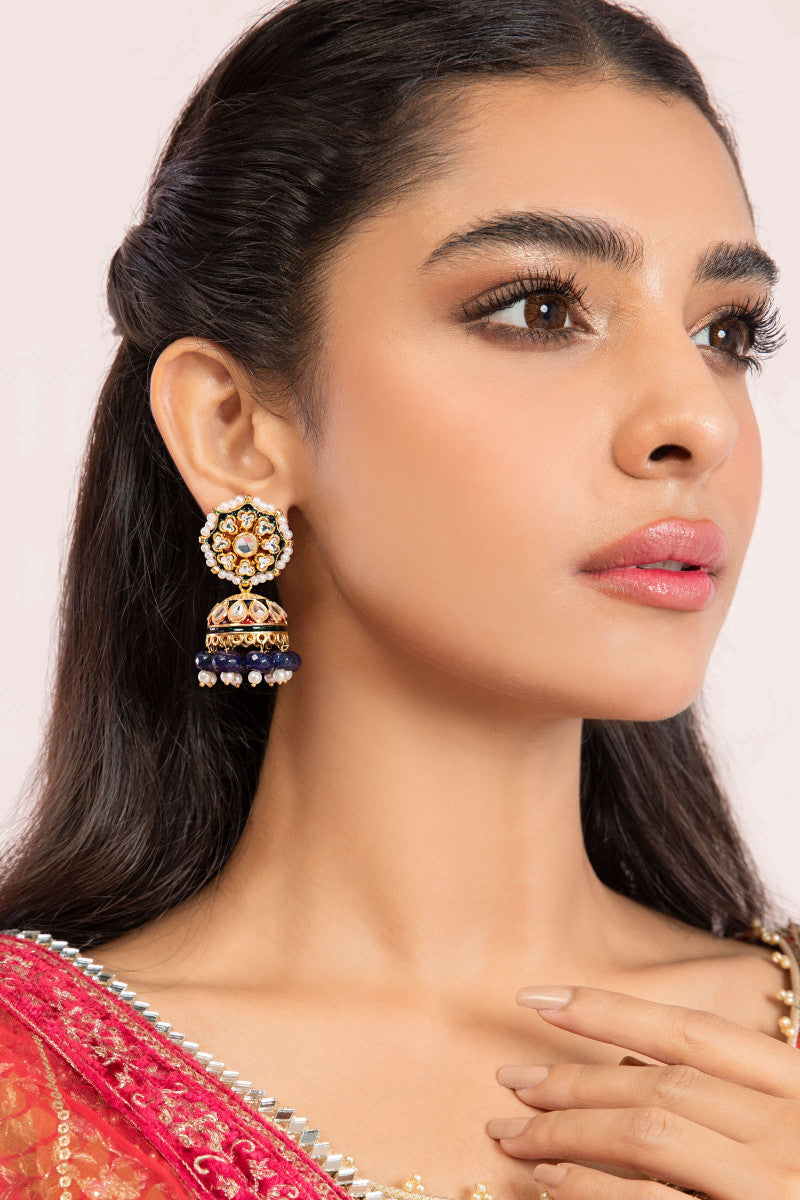
multi kundan earring